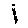
Label: 1